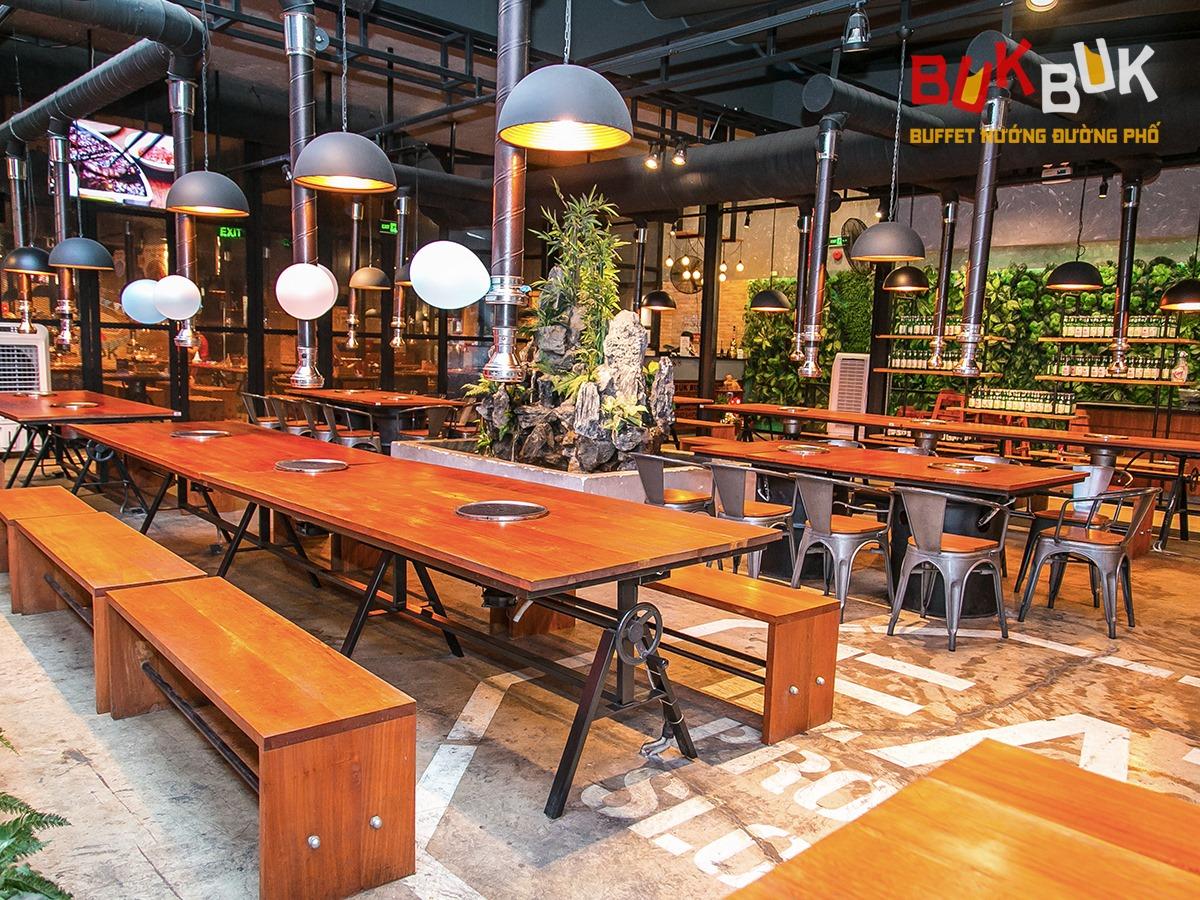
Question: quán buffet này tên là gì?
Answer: bukbuk